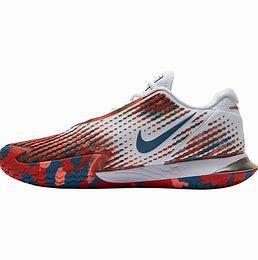
Brand: Nike
Model: Court Air Zoom Vapor Cage 4